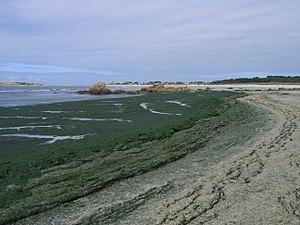
La pollution de l’eau par les nitrates désigne l’augmentation progressive des quantités de nitrates observées depuis le début du développement de l'agriculture intensive après la Seconde Guerre mondiale. Cette pollution touche aujourd'hui l’ensemble de la planète. La pollution de l'eau par les nitrates est une pollution avec une grande inertie en raison de la lenteur et de la complexité du cycle de l'azote dans les sols.